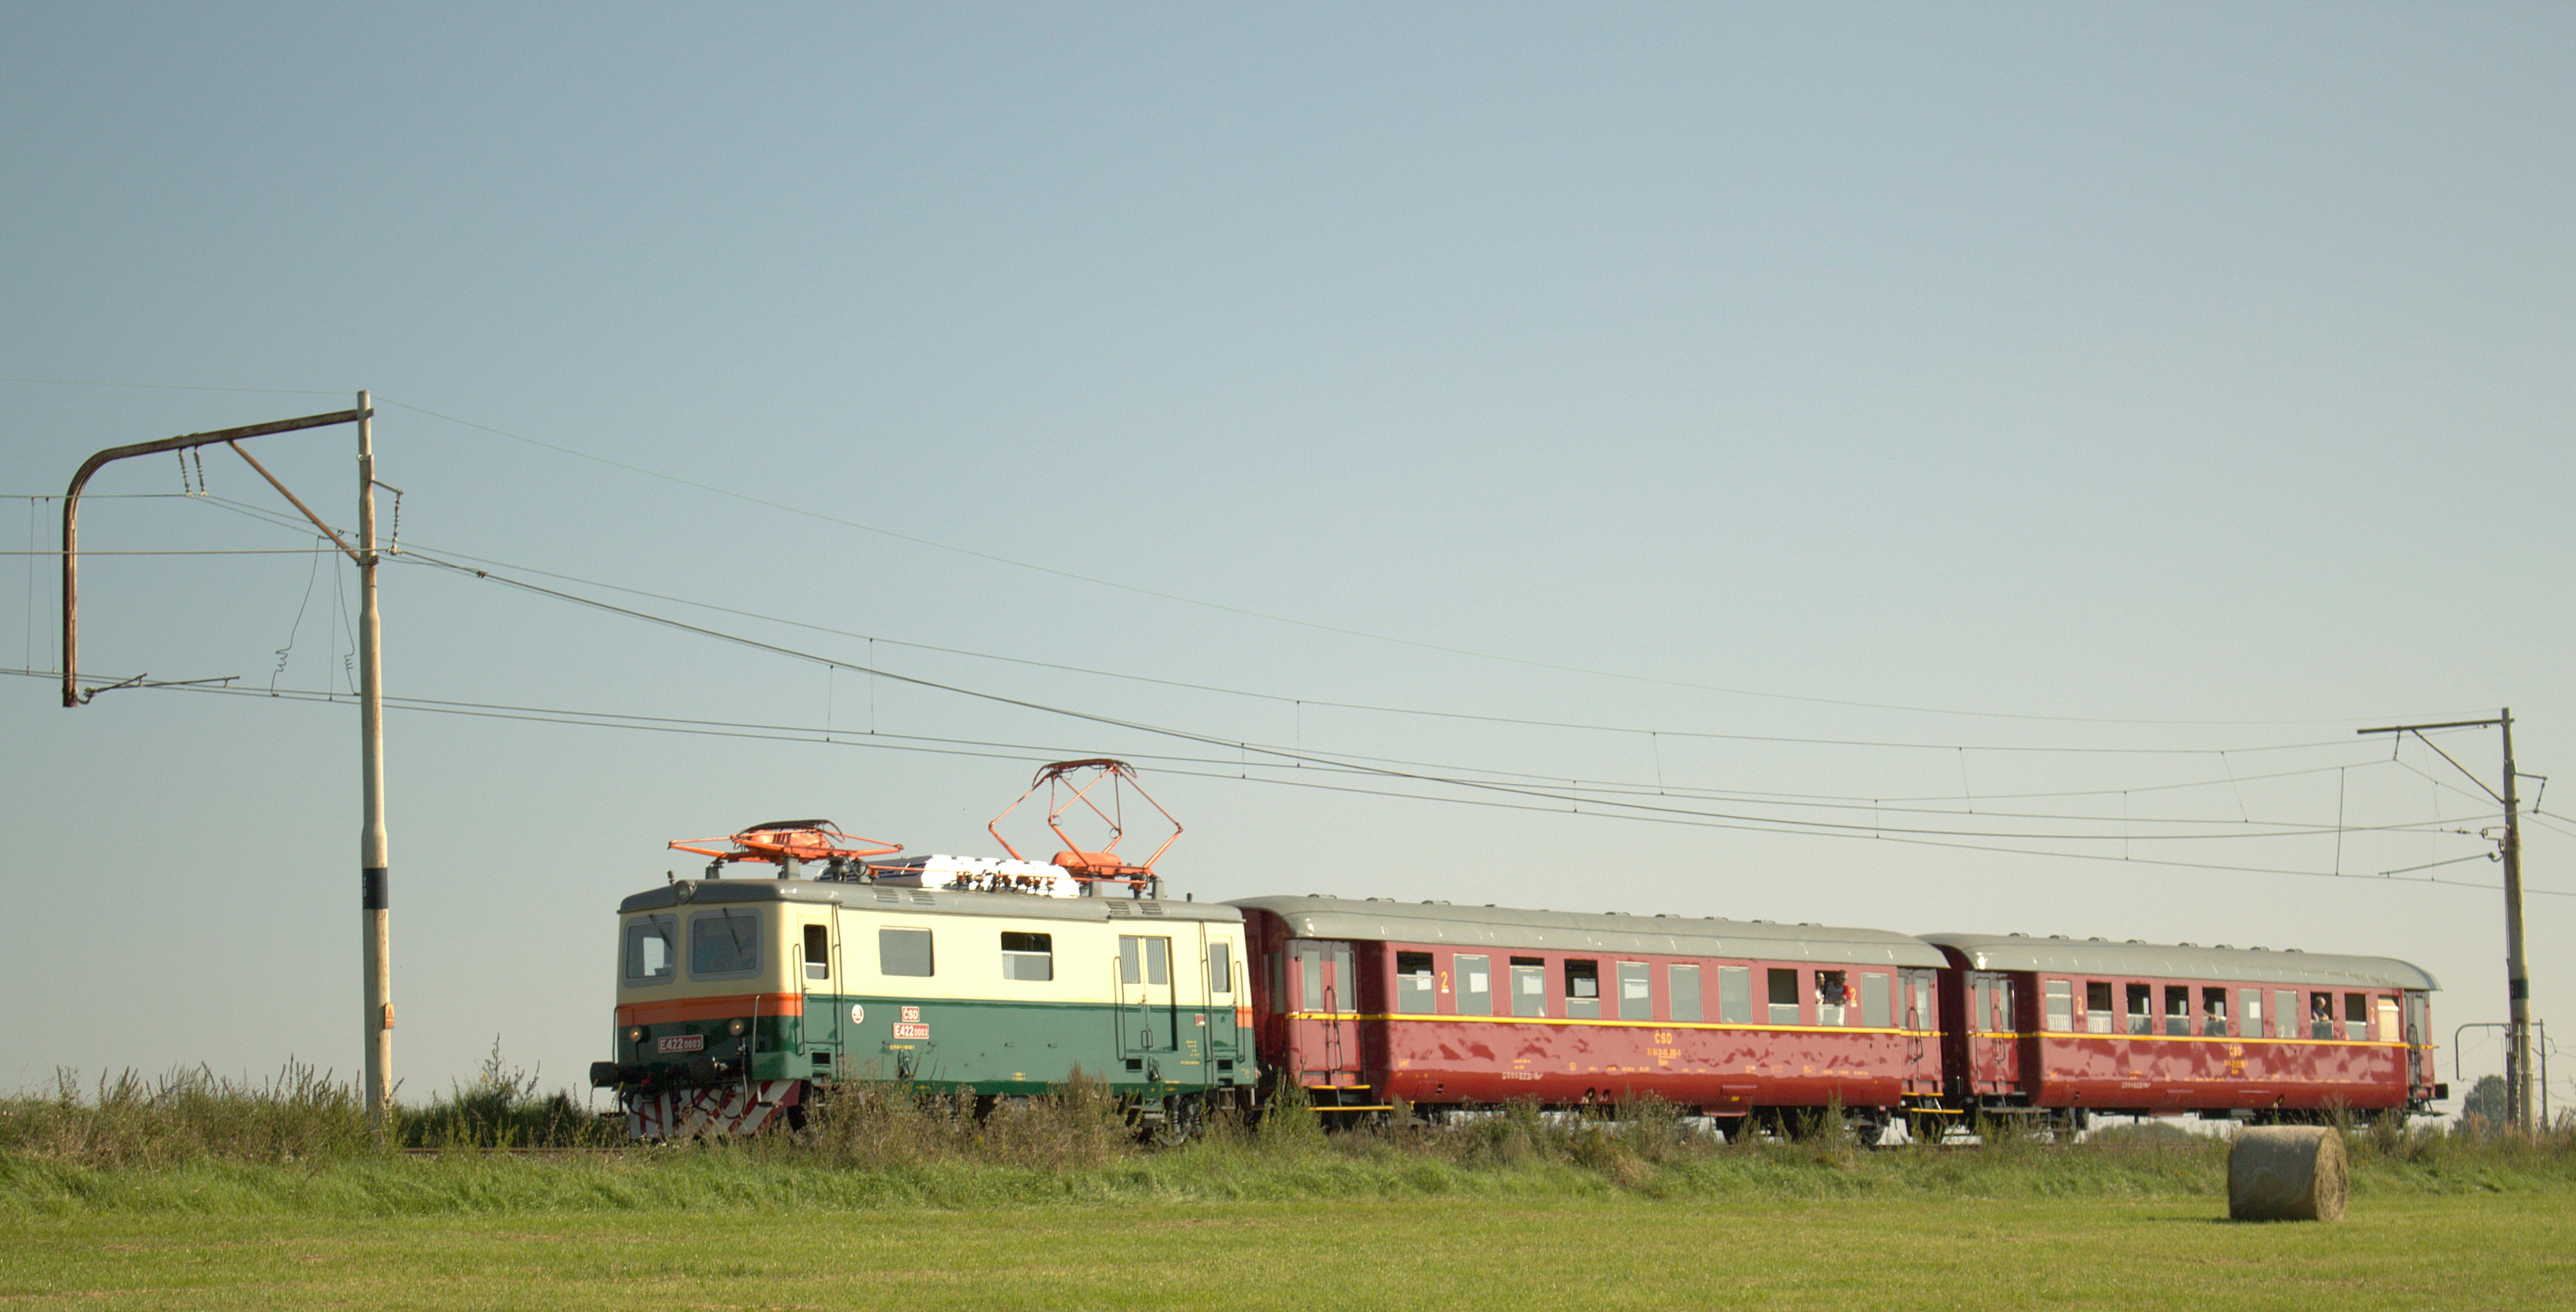
railway, train, transport, vehicle, locomotive, railways, historically, czech republic, rail transport, tamara, e422, museum train, public means of transport, electric locomotive, rail traffic, residential area, rolling stock, railroad car, passenger car